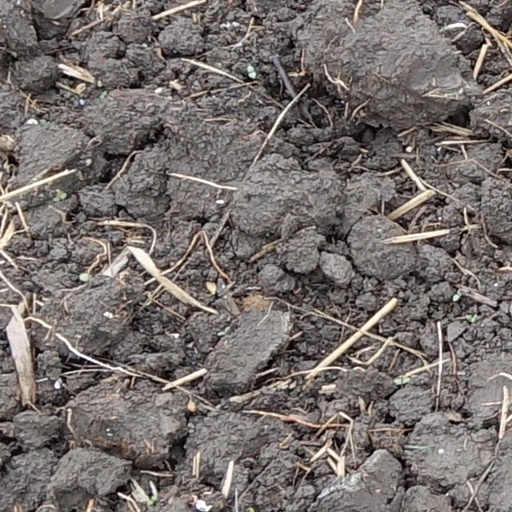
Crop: wheat